Maganey Kel

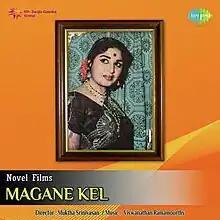

Maganey Kel is a 1965 Indian Tamil language film directed by Mukta V. Srinivasan. The film stars S. S. Rajendran, C. L. Anandan, and Pushpalatha.